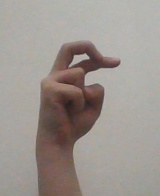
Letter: zay